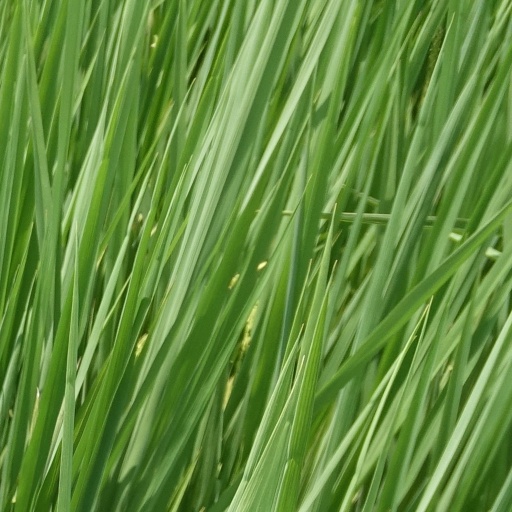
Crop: rice